Tigray Region

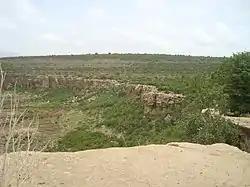
The Antalo Limestone cliff at Mishlam in the southeastern part of Dogu'a Tembien

At the end of the Mesozoic tectonic phase, a new (Cretaceous) planation took place. After that, the deposition of continental sediments (Amba Aradam Formation) indicates the presence of less shallow seas, probably caused by a regional uplift. At the beginning of the Caenozoic, there was a relative tectonic quiescence, during which the Amba Aradam Sandstones were partially eroded, which led to the formation of a new planation surface.